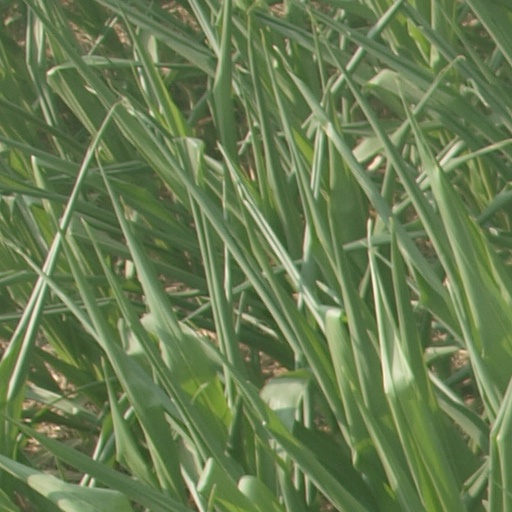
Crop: maize; corn